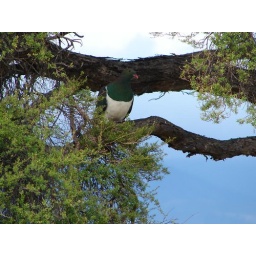
a NZ wood pigeon sitting in a tree in the back yard of Kym's family's house in Nelson